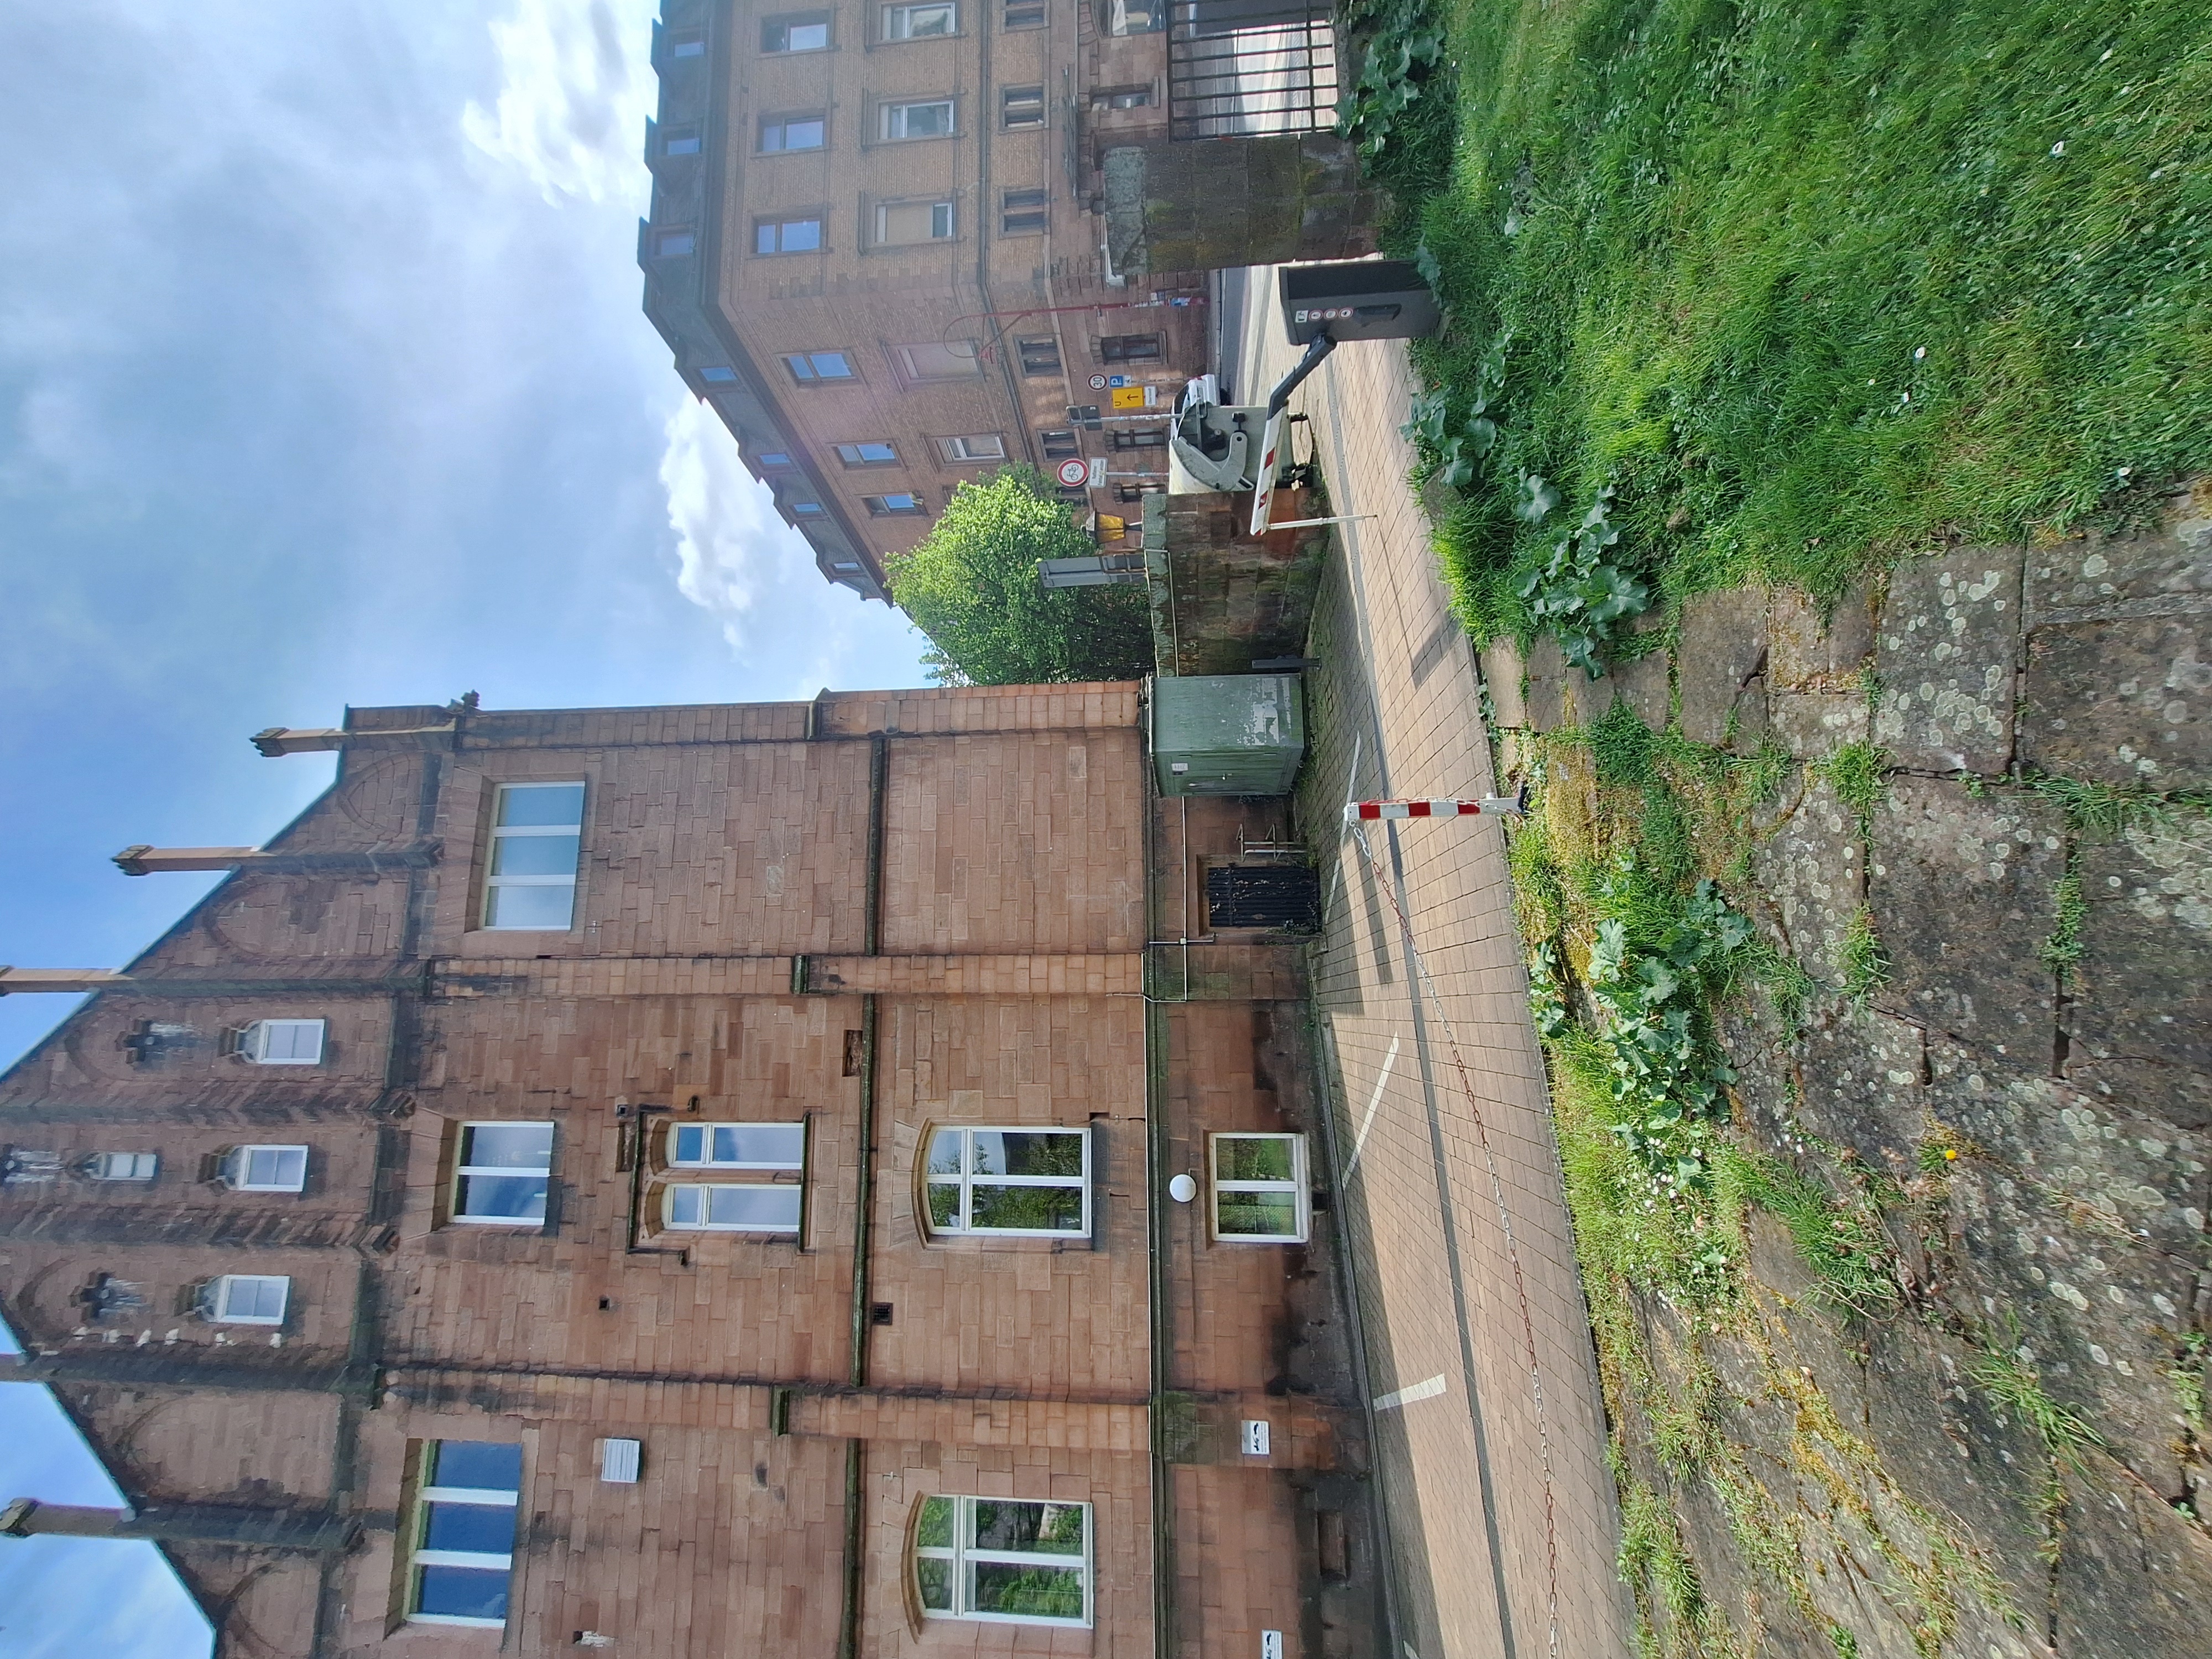
Building: Pilgrimstein 2